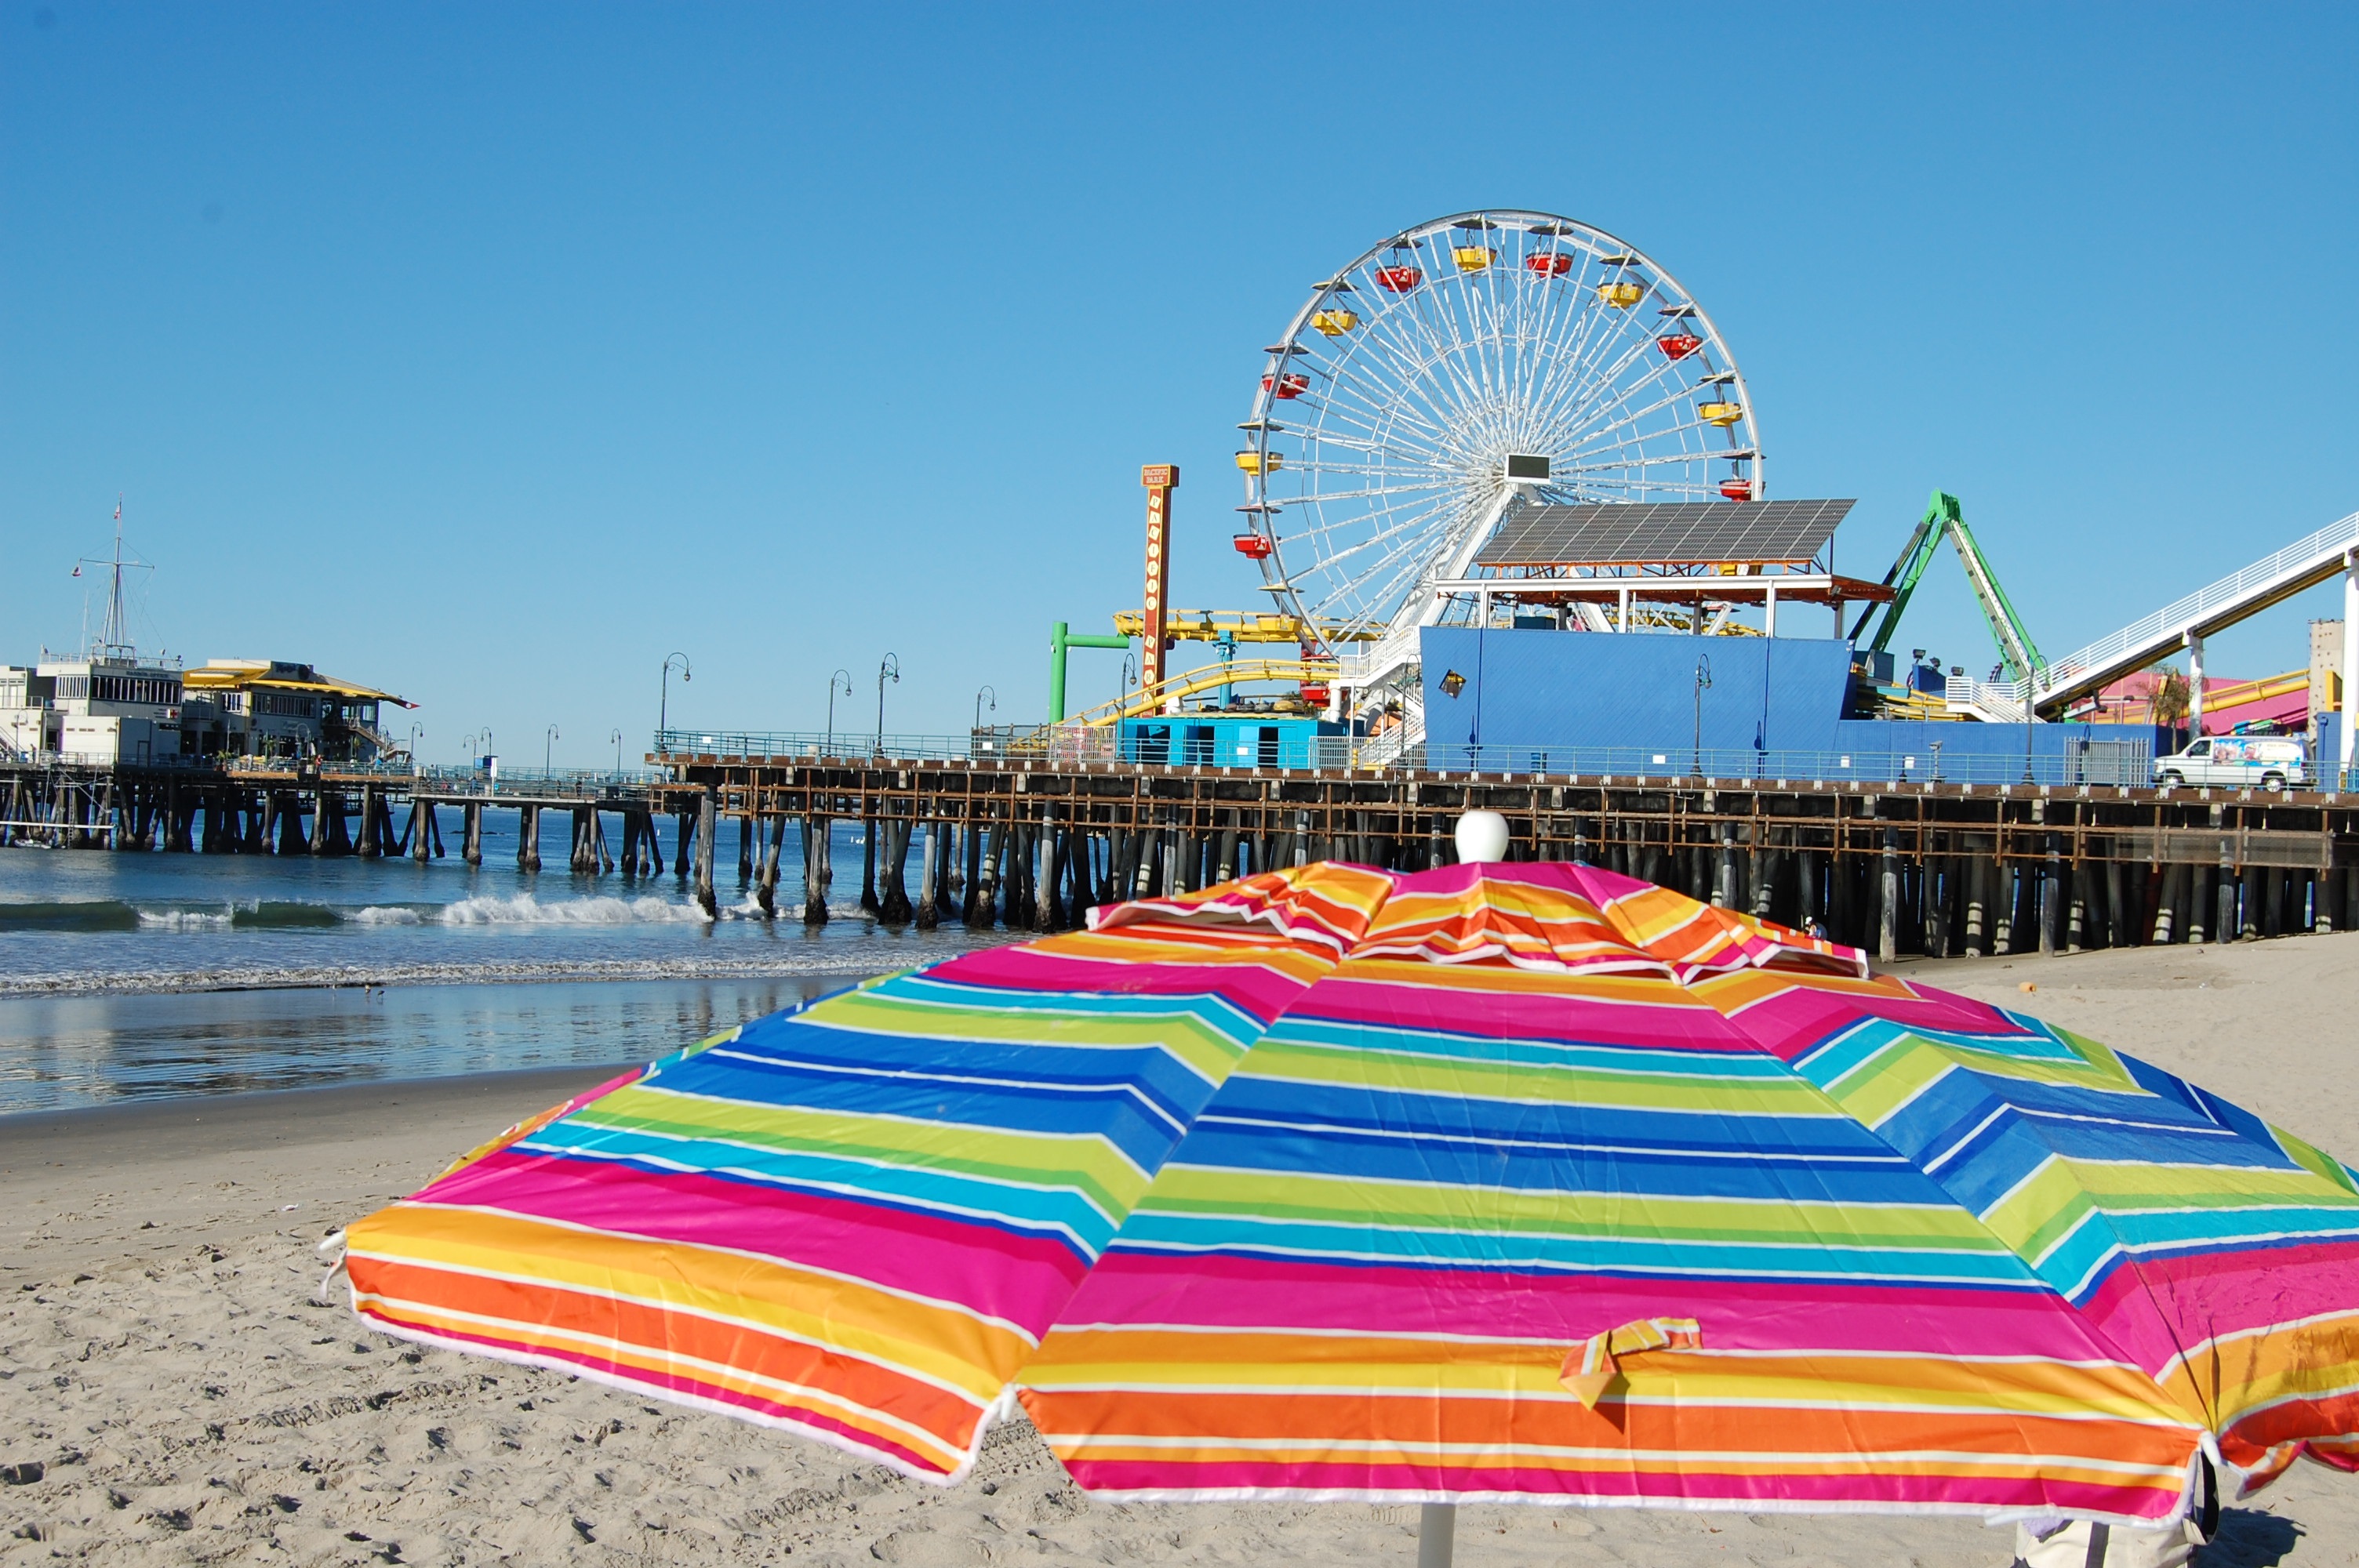
beach, sea, coast, water, sand, ocean, sky, wheel, pier, summer, vacation, travel, relax, amusement park, umbrella, park, blue, colorful, tourism, leisure, california, colors, parasol, ferris, water park, santa monica